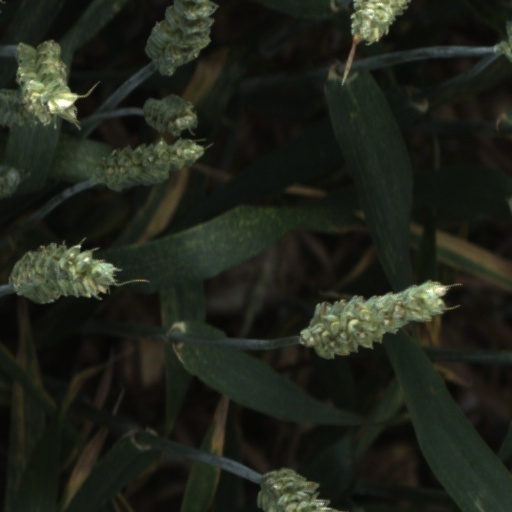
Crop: wheat